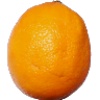
Label: lemon_meyer